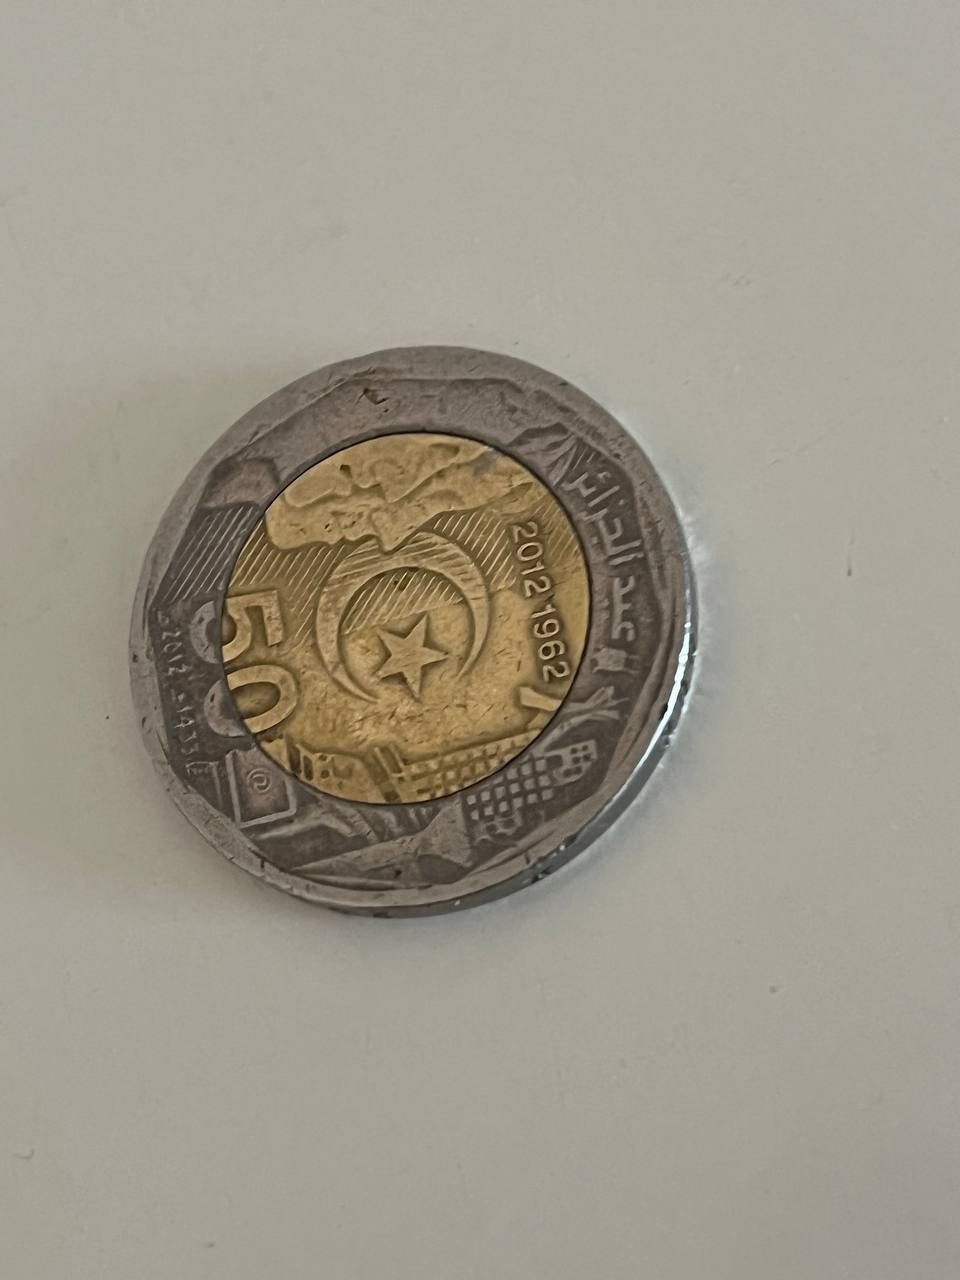
Denomination: 200DZDP